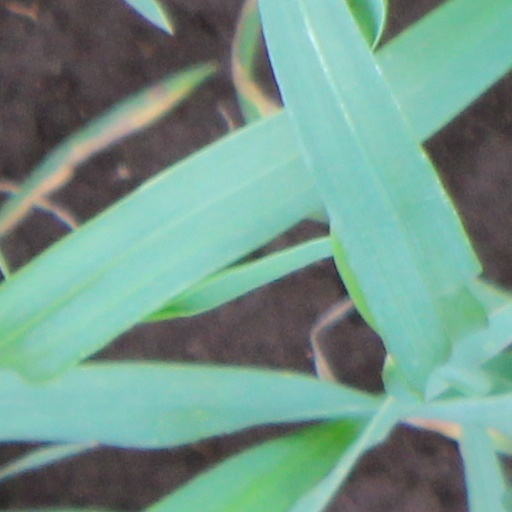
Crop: wheat